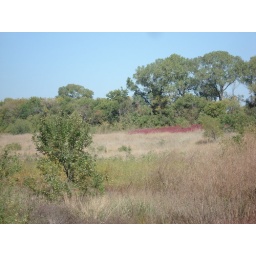
the red plant is sumac, one of the few red fall colors in Texas